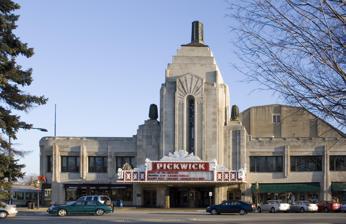
Building: Pickwick Theatre
Country: United States of America
Year built: 1928
United States historic place Pickwick Theater Building U.S. National Register of Historic Places Pickwick Theatre Show map of Illinois Show map of the United States Location 5 S. Prospect Ave., Park Ridge, Illinois Coordinates 42°0′38″N 87°49′45″W / 42.01056°N 87.82917°W / 42.01056; -87.82917 Area 0.4 acres (0.16 ha) Built 1928 Architect Roscoe Harold Zook , William F. McCaughey, Alfonso Iannelli Architectural style Art Deco NRHP reference No. 75000657 Added to NRHP February 24, 1975 The Pickwick Theatre is an art deco movie palace located in Park Ridge, Illinois , a suburb of Chicago . Designed by Roscoe Harold Zook , William F. McCaughey, and Alfonso Iannelli , the Pickwick opened in 1928 as a vaudeville stage and movie theatre.  It is widely recognized for its marquee and 100-foot tower, which appeared in the opening credits of At the Movies . The main auditorium , built to resemble an Aztec or Mayan temple, originally seated up to 1,400 people. Seating capacity in the main auditorium was reduced by 200 seats in 1968 and an additional 400 seats in 2012 as the result of renovations. The 2012 renovation project, valued at $1.2 million, also included a new roof, mechanical improvements and exterior renovations including those to the original marquee. The theater was named in 1928 by the mayor of Park Ridge, William H. Malone I, for the title character Samuel Pickwick in Charles Dickens ' novel The Pickwick Papers . The building was placed on the National Register of Historic Places in 1975 and continues to host films as well as live stage shows .  In 1990, theatre management expanded the Pickwick by adding three new screens behind the original auditorium. In 2017, owner Dino Vlahakis added a 39-seat theatre located on the second floor of the rear building, in place of the theatre's offices. In celebration of the 2018 Illinois Bicentennial, the Pickwick Theater was selected as one of the Illinois 200 Great Places by the American Institute of Architects Illinois component (AIA Illinois). In 2022, the Pickwick Theatre was featured in an episode of NBC 's Chicago Fire (TV series) . Notes